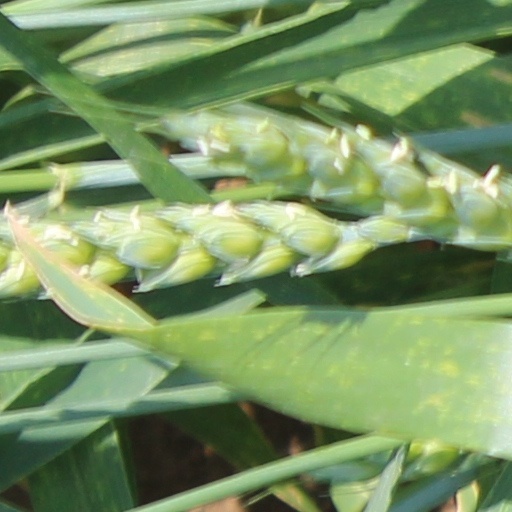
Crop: wheat